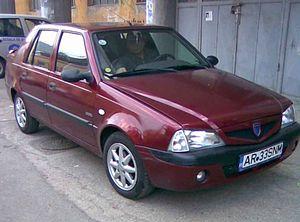
La Dacia Solenza est une berline compacte roumaine, produite à Piteşti par le constructeur local Dacia entre 2003 et 2005. Remplaçant l’éphémère SupeRNova, elle aura également une très courte carrière, due notamment à l’arrivée de la nouvelle Logan dès l’automne 2004.